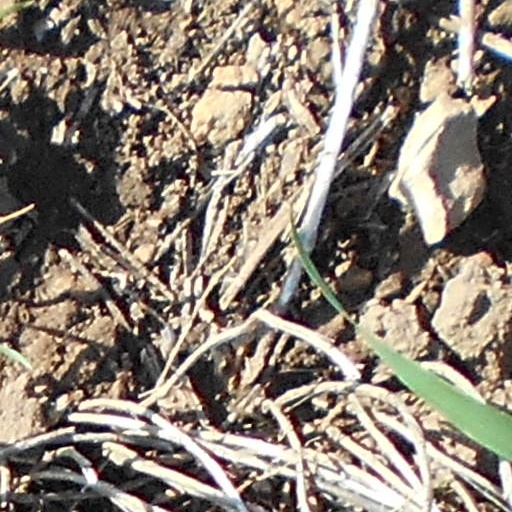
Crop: wheat